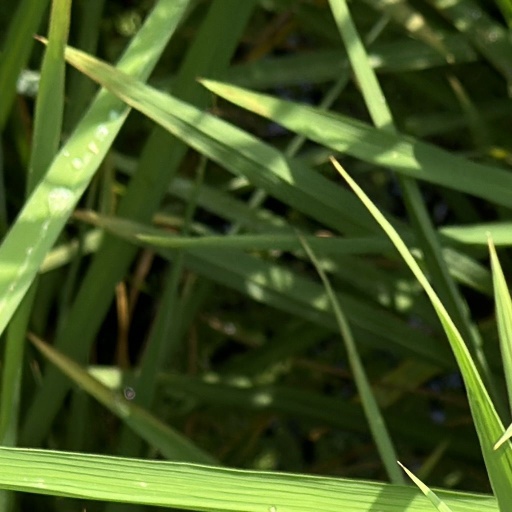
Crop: rice